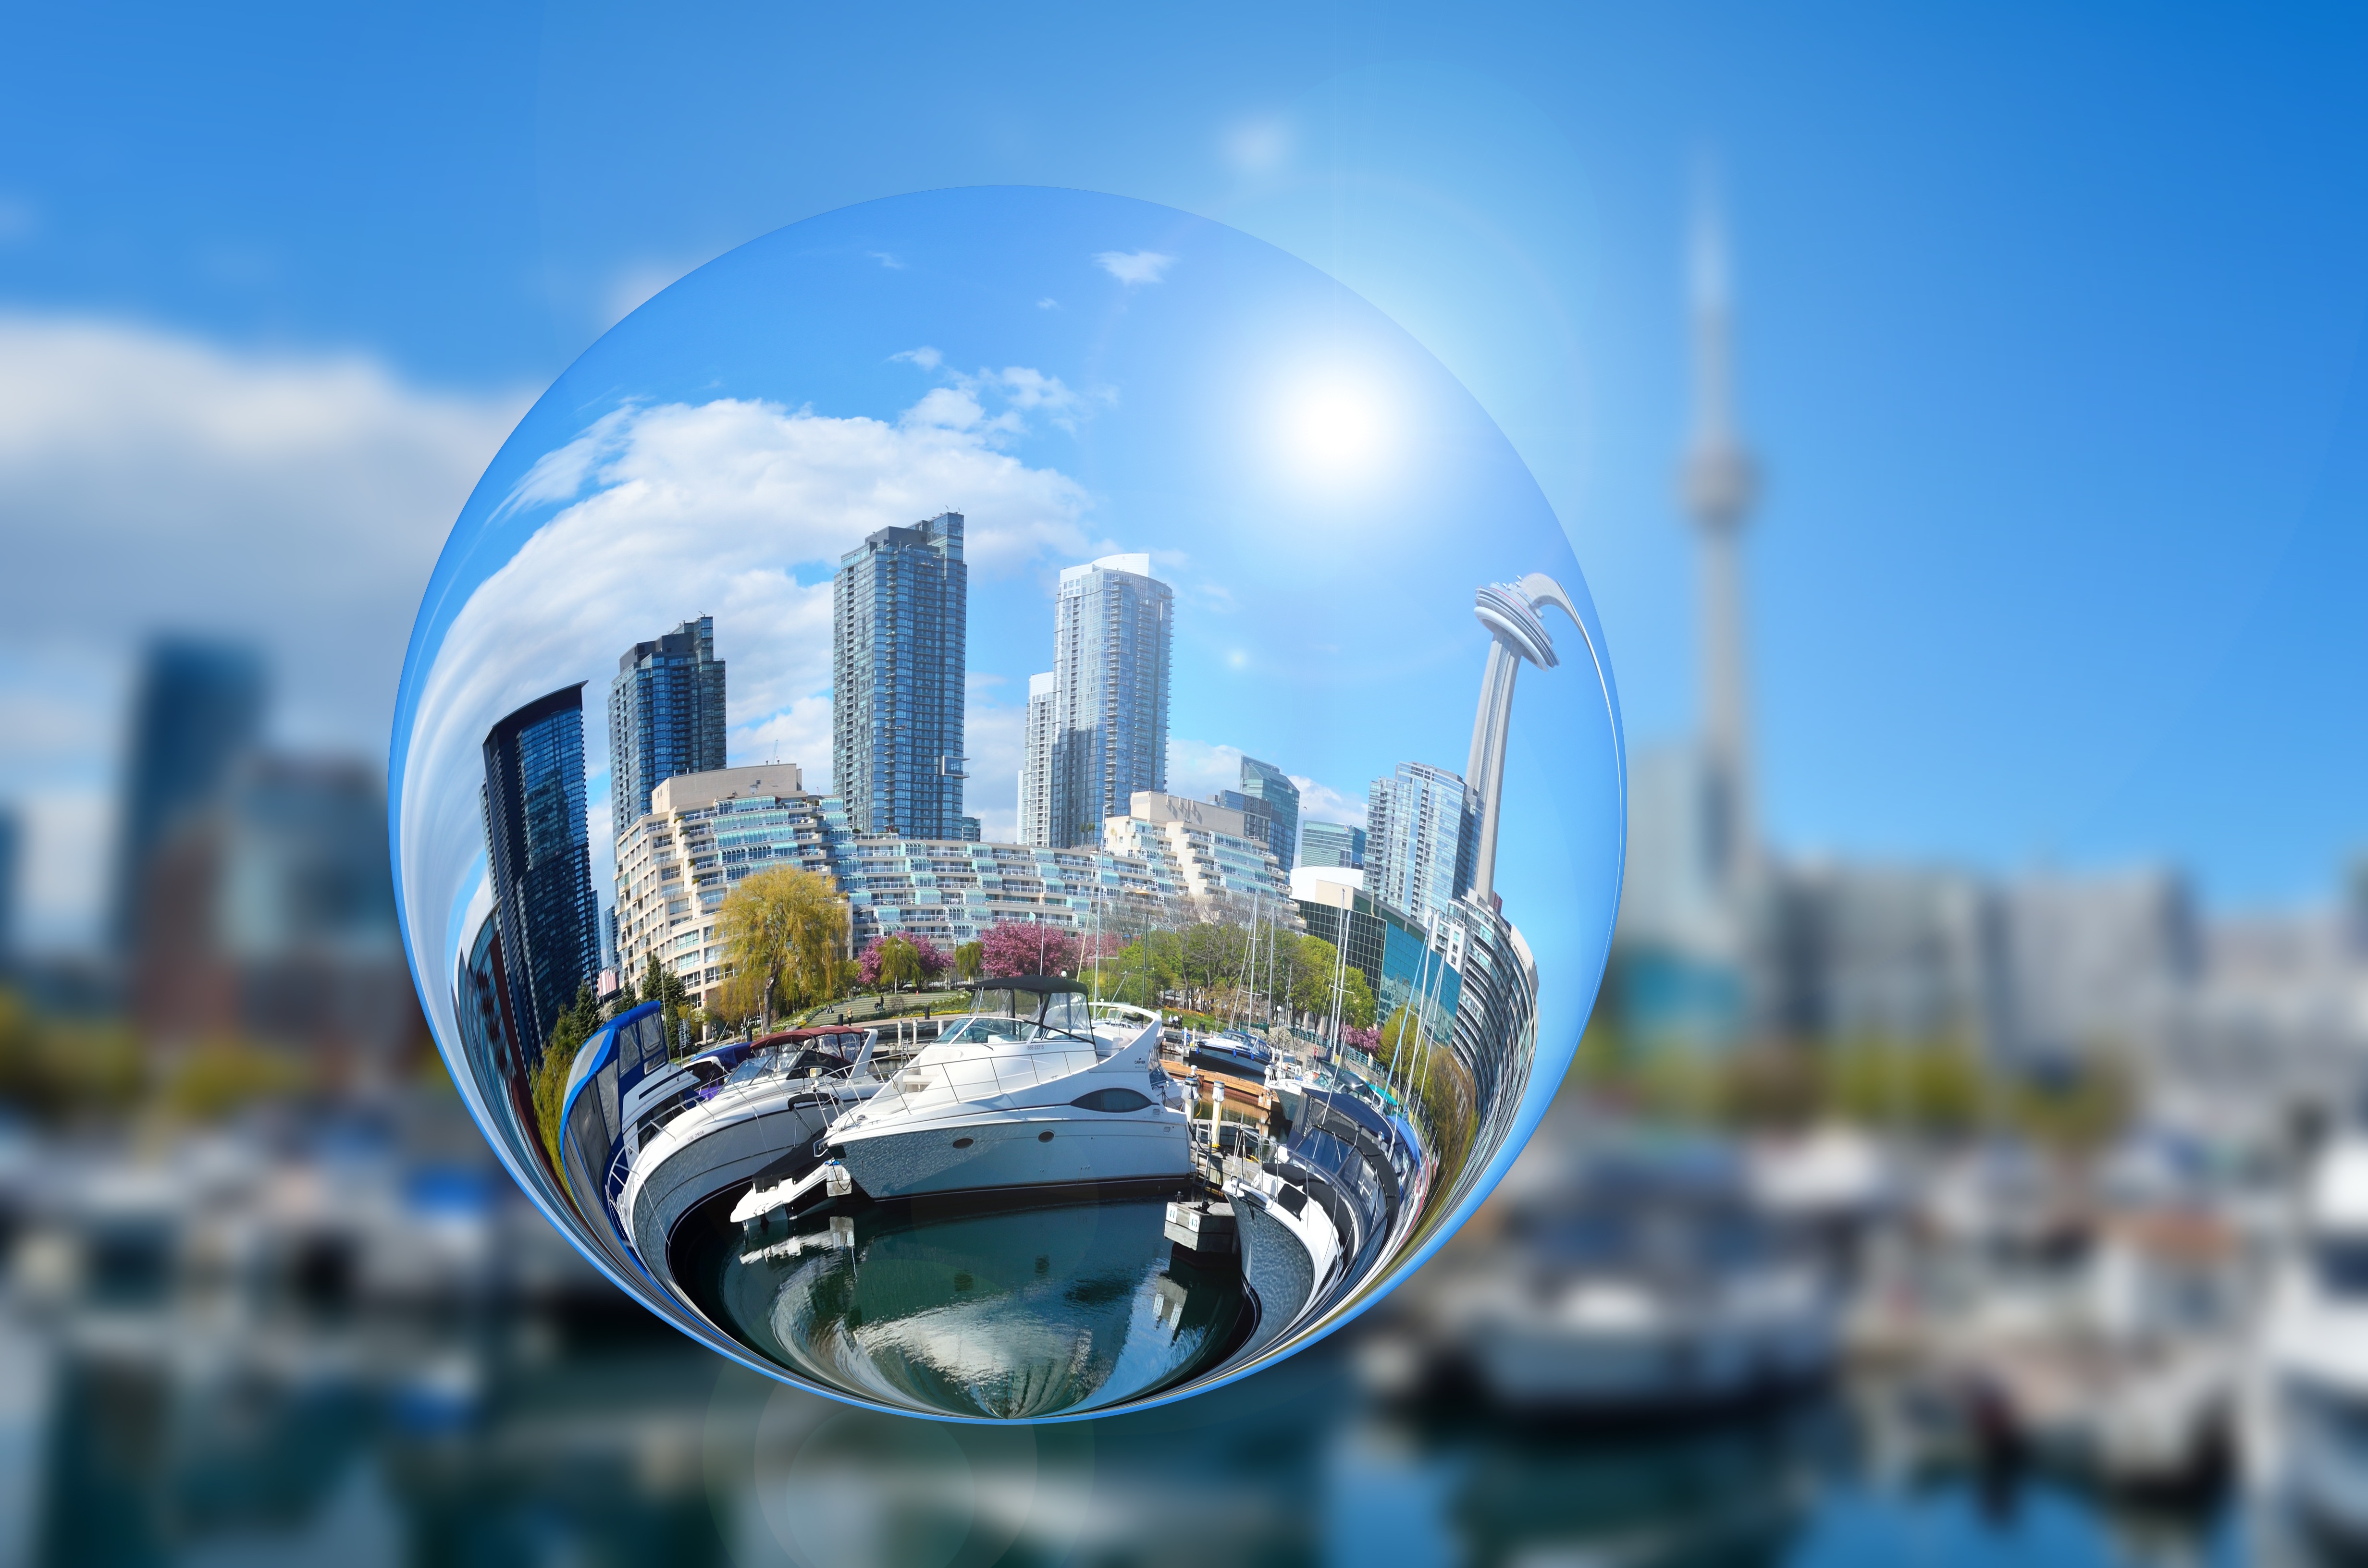
water, horizon, architecture, sky, skyline, photography, building, city, skyscraper, urban, cityscape, panorama, summer, spring, reflection, tower, blue, port, outside, canada, boats, ships, reflections, toronto, booked, metropolis, human settlement, atmosphere of earth, computer wallpaper